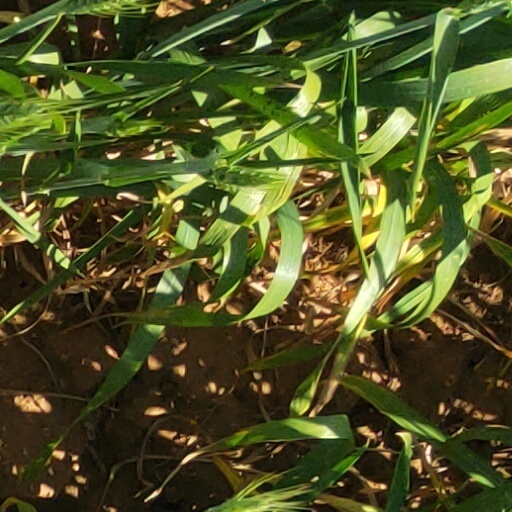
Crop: wheat